Meta-Research Center at Tilburg University

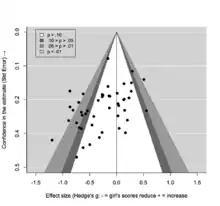
Meta-analysis of stereotype threat on girls showing asymmetry typical of publication bias. From Flore, P. C., & Wicherts, J. M. (2014)

Meta-research aims to improve reproducibility by studying how science is practiced and published and developing better ways for the scientific community to operate.